Frank De Winne

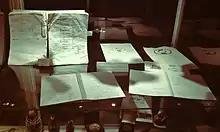
flight plan and personal notes of Belgian Astronaut Frank de Winne at the Euro Space Center in Belgium

De Winne is married to Lena Clarke De Winne. He has three children from a previous marriage. He enjoys football, small PC applications and gastronomy. De Winne appeared on screen during the concerts of rock band U2 on their 360° Tour (and on their "U2360° at the Rose Bowl" concert video) in pre-recorded segments from the International Space Station, reciting lines from the band's songs "Your Blue Room" and "In a Little While".